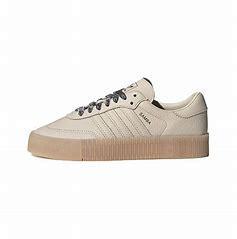
Brand: adidas
Model: originals Adidas Originals Sambarose